The Mudfog Papers

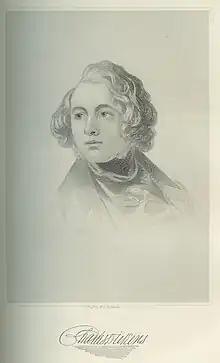

The Mudfog Papers are an anthology of stories written by Charles Dickens and published from 1837 to 1838 in the monthly literary journal "Bentley's Miscellany", which he was then editing.